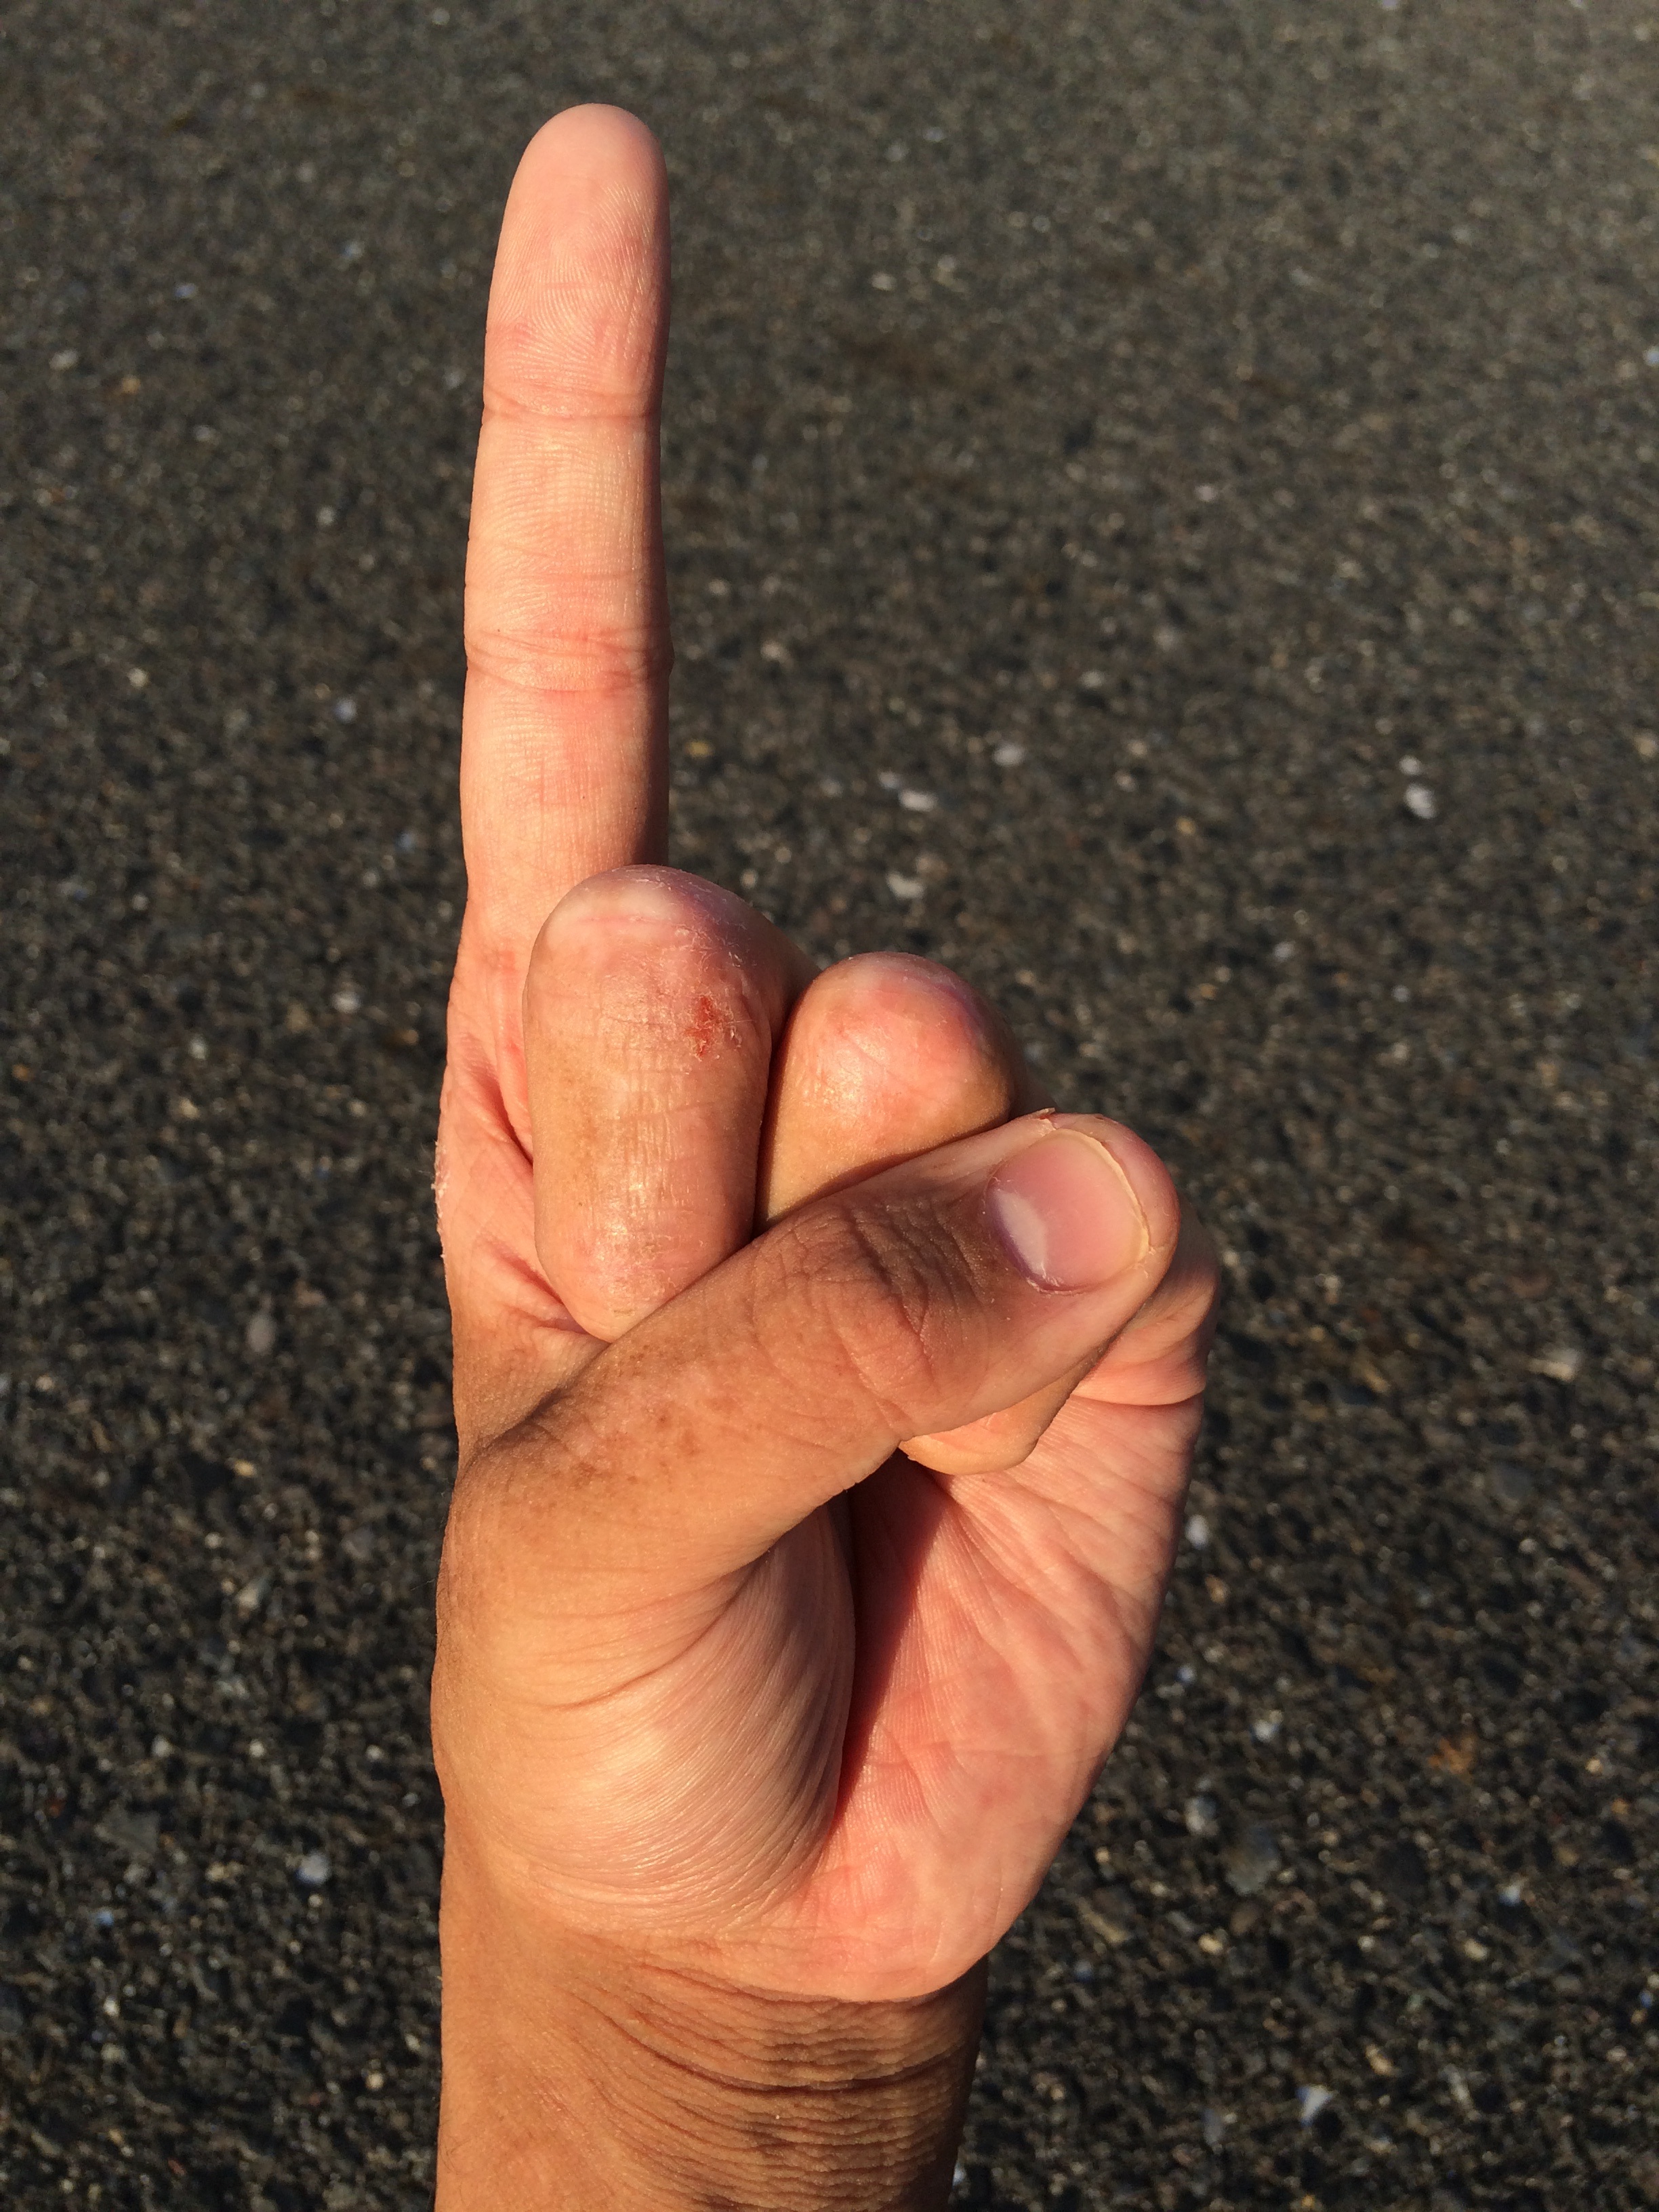
hand, screen, man, people, woman, pot, male, leg, young, finger, palm, buddhism, religion, soil, care, point, medicine, arm, nail, marriage, health, life, heal, energy, write, close up, drying, power, one, society, happy, women, japanese, single, loneliness, wrist, bright, parts, mirror, message, skin, beauty, salon, hospital, 1, clinic, image, images, body, massage, compact, strong, list, lucky, fingerprint, fortune, fatigue, efficiency, victory, equality, success, positive, thumb, billboard, sick, gender, destiny, surgery, joint, tease, memo, unlucky, synthesis, good luck, gestures, left hand, blood vessel, fortune telling, hand care, moisture retention, flesh color, rough hand, with your bare hands, praise, medical care, temomi, horoscope, reincarnation, previous life, tsuyoun, este, lifeline, marriage lines, good luck with money, ideal, a healthy, representation, important